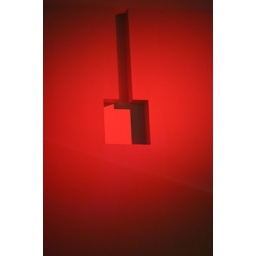
Strange red niche in the wall